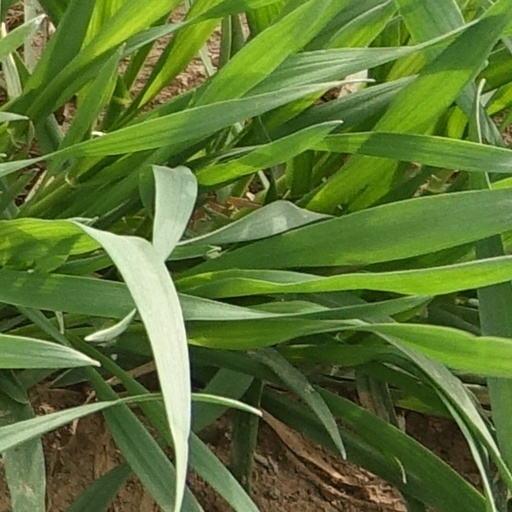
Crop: wheat